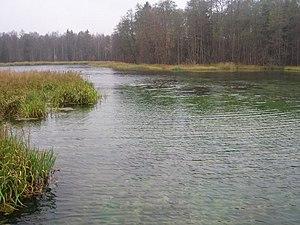
La commune de Koigi est une municipalité rurale d'Estonie située dans le Comté de Järva. Elle s'étend sur une superficie de 204,45 km² et a 970 habitants.